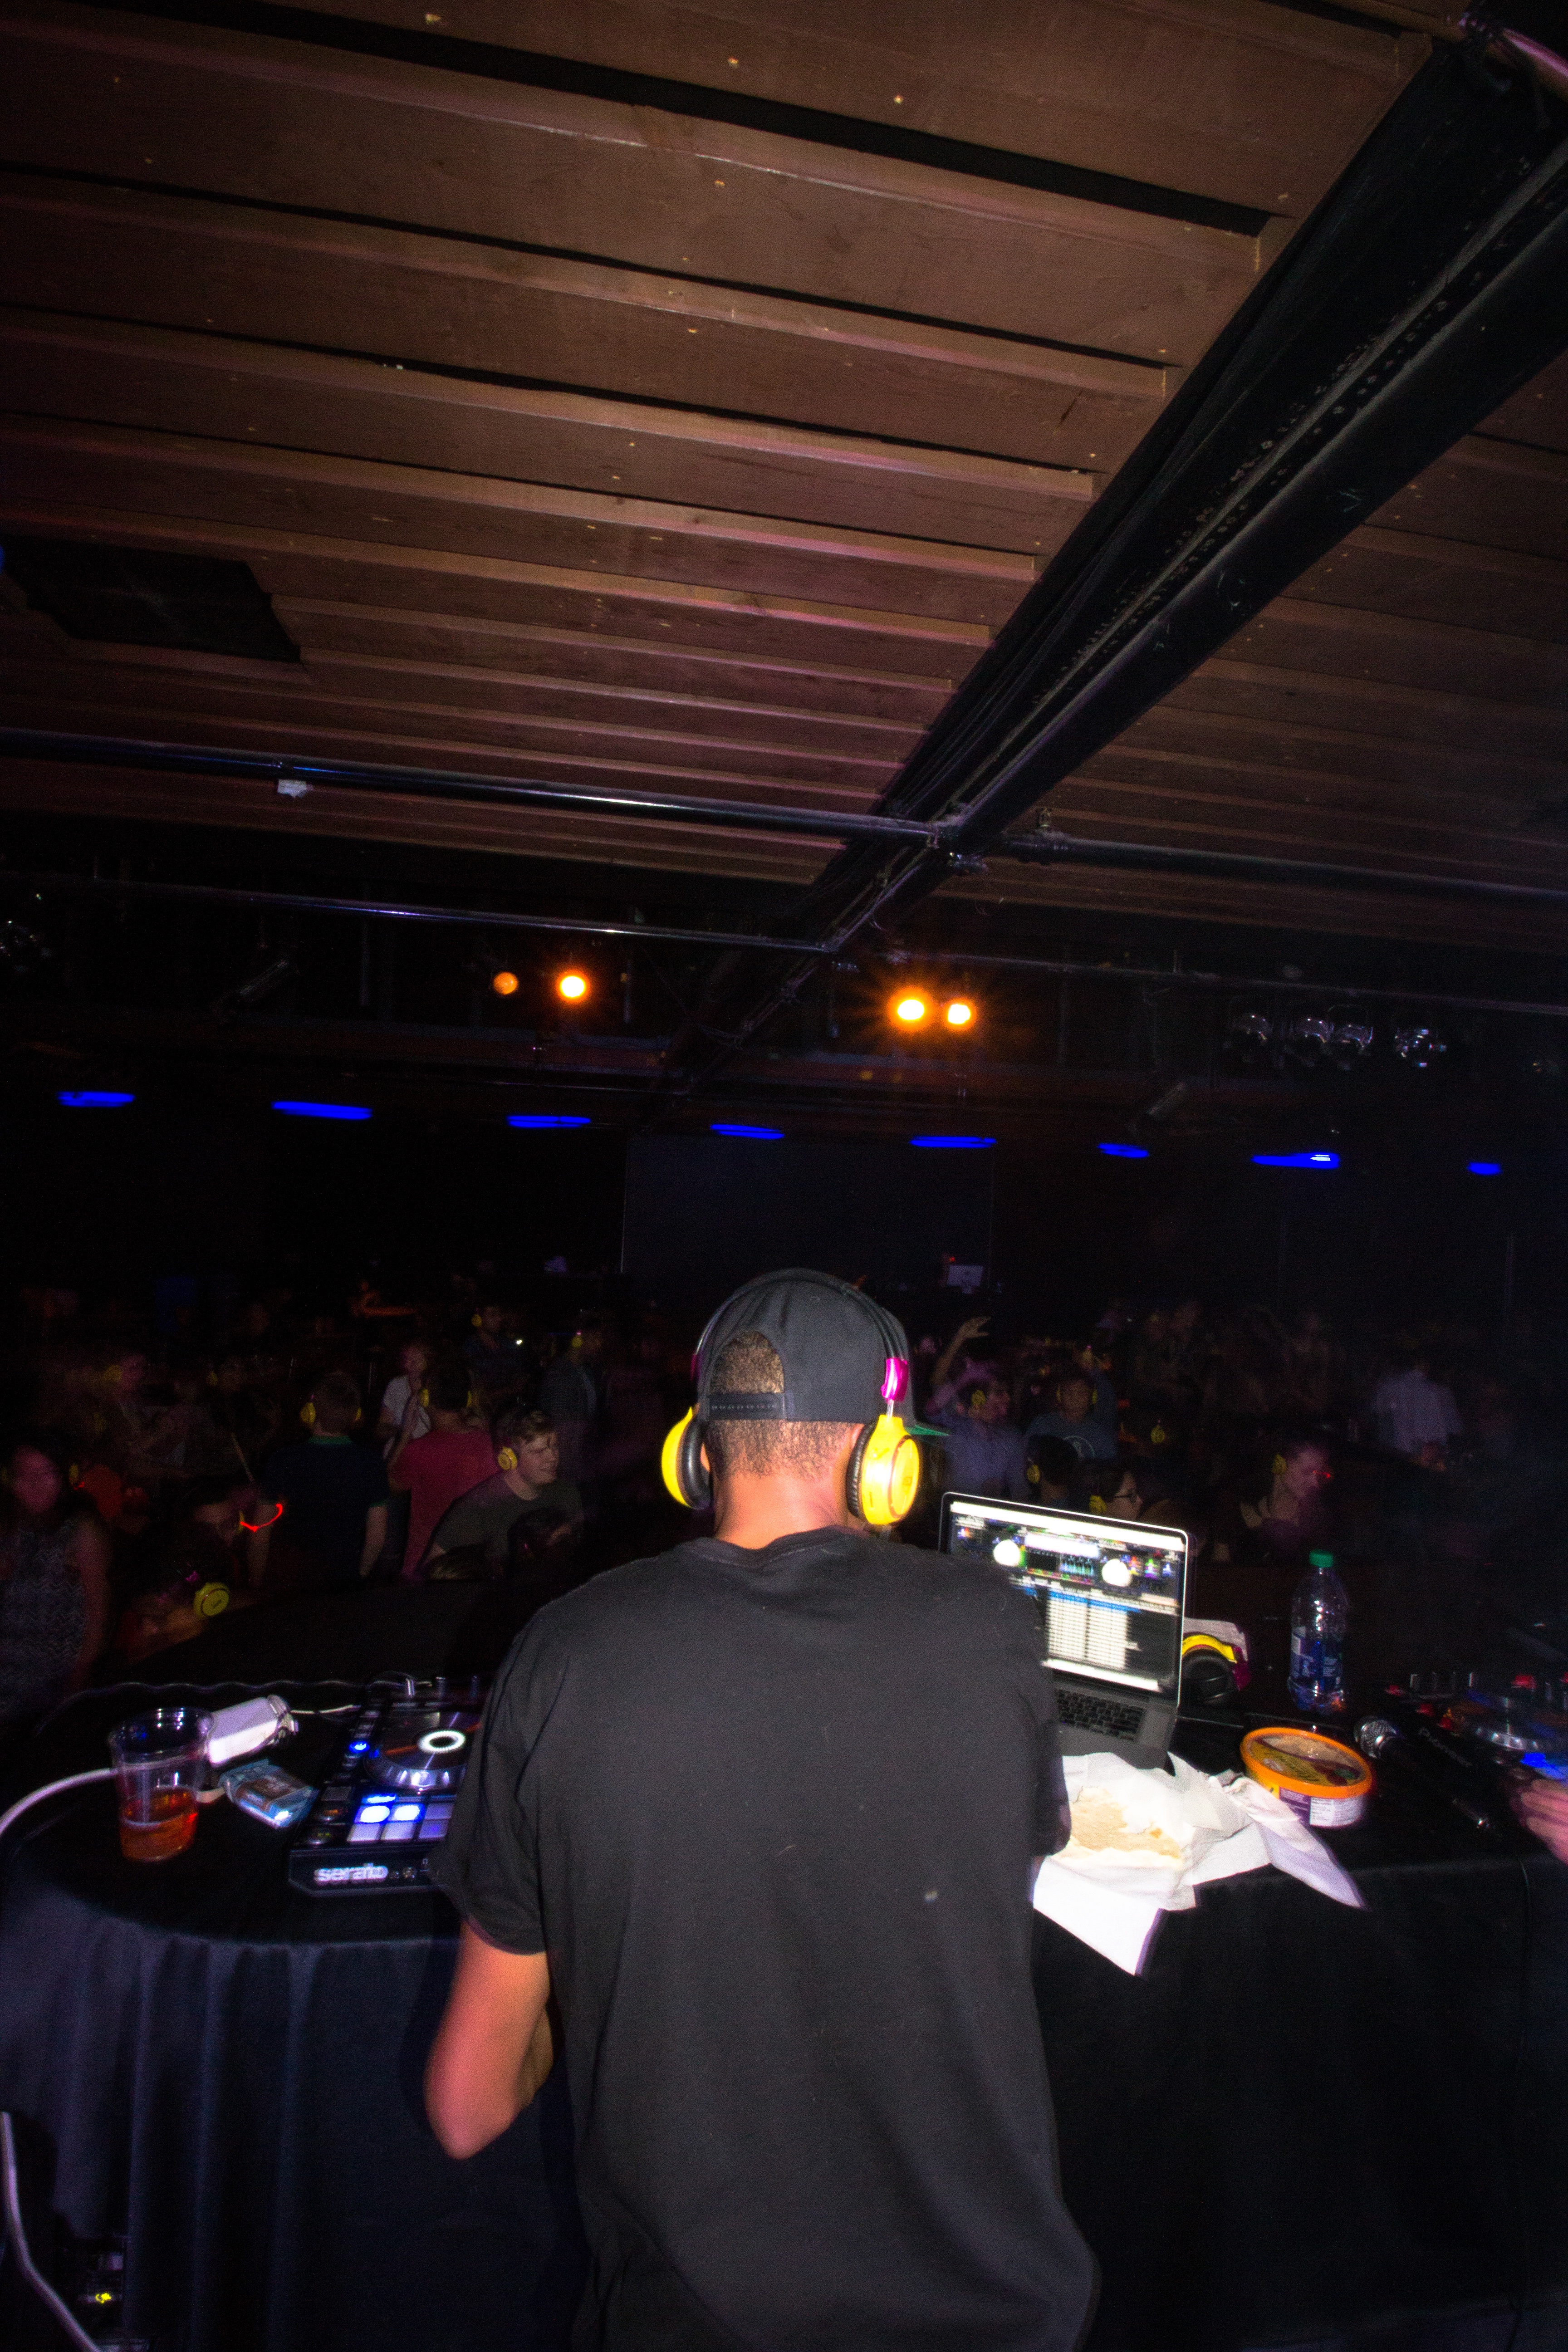
night, convention, nightclub